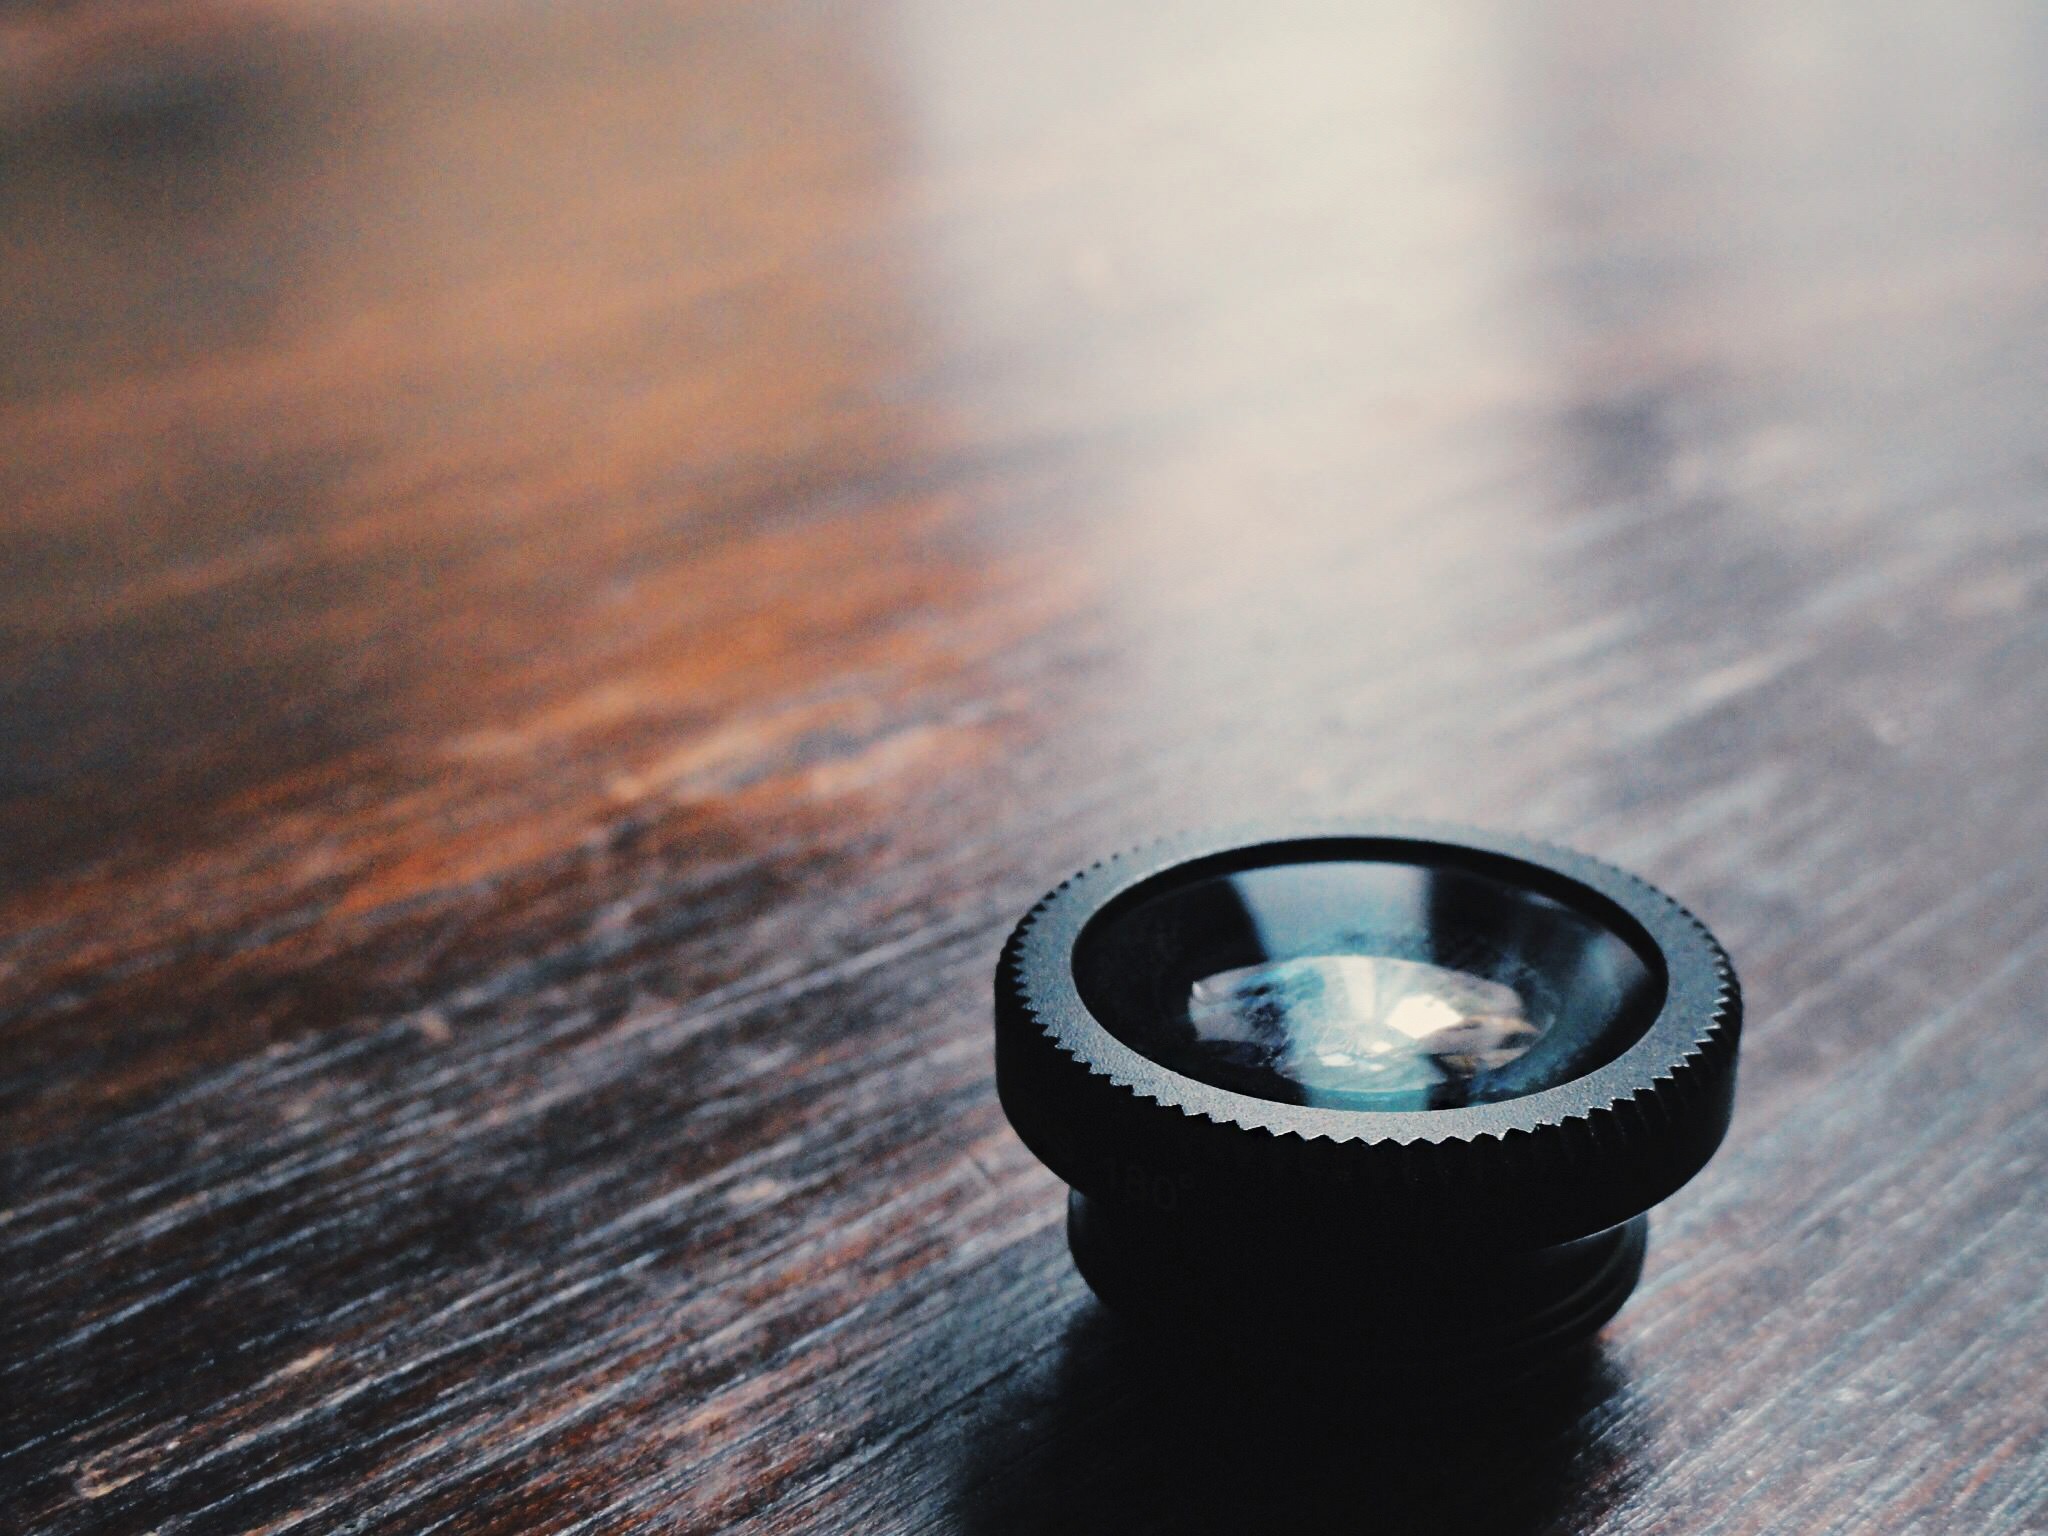
hand, light, photography, ring, finger, reflection, blue, black, close up, jewellery, shape, macro photography, fashion accessory